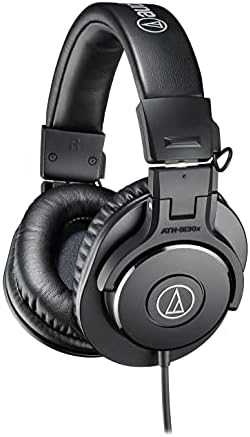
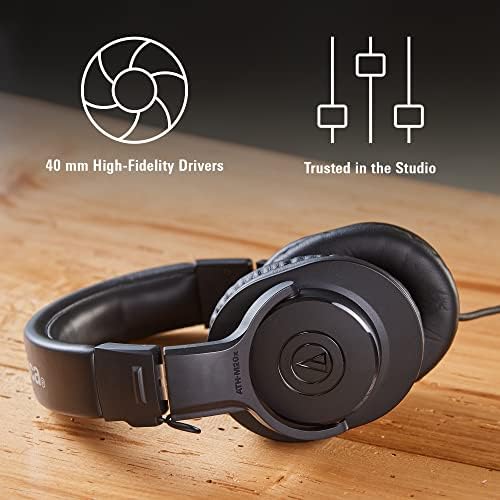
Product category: headphones
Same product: no